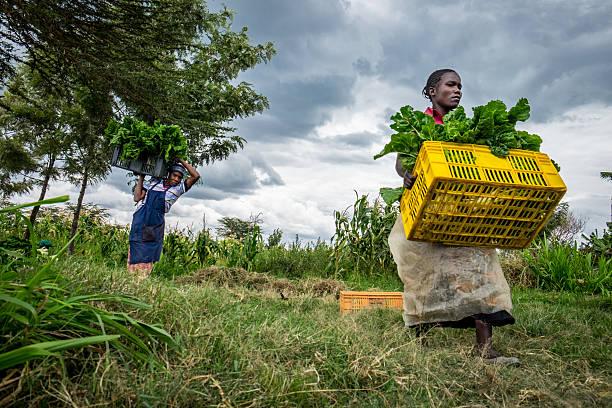
Wakulima wawili wakitoka shambani wakiwa wamebebela mazao kwa ajili ya kupeleka sokoni kuuza. Mkulima wa kwanza amebebelea mazao hayo kwenye tenga la njano, mazao yakiwa ni ya kijani yenye kuvutia.